Halcott Mountain

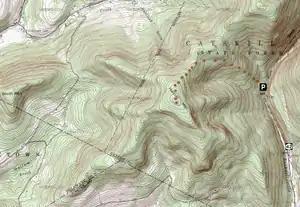
A topographic map with green and white background behind brown contour lines with a semicircle of brown dots in the middle beginning at a black and white "P" sign on the right. Below it is a sign with the number 42.

On three sides Halcott's slopes are defined by alternating creek valleys and ridges that divide them. The eastern slopes are steeper, falling into Deep Notch, the pass between it and Mount Sherrill to the east, traversed by state highway NY 42. The south slopes lead more gradually, with a few steep sections, to the Birch Creek valley. On the southwest the ridge with the tripoint continues to a height of land between Halcott and Monka Hill, site of the former Grand Hotel. Another, more westerly ridge reaches a col between Halcott and one of the several South Mountains in the Catskills. Estimates of the mountain's actual summit elevation range to the higher end of the contour interval, to as high as .